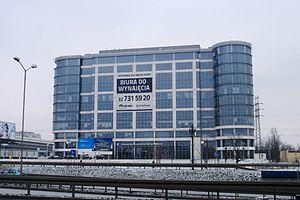
Katowice Business Point